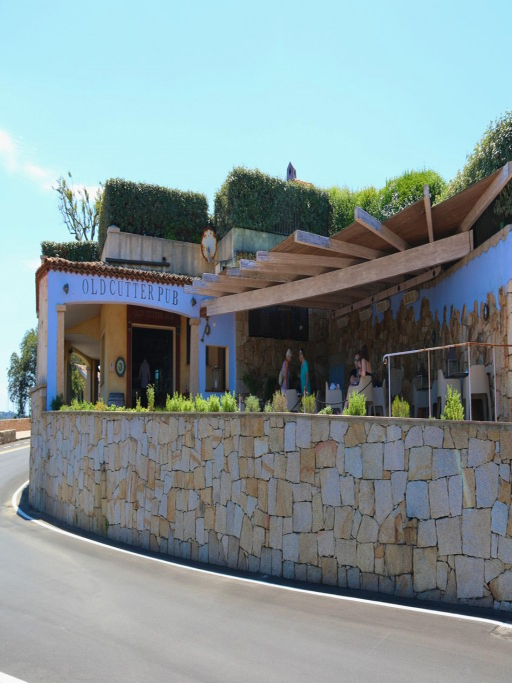
as no doubt there are quite a few residents and visitors here makes it 's customers feel quite at home !